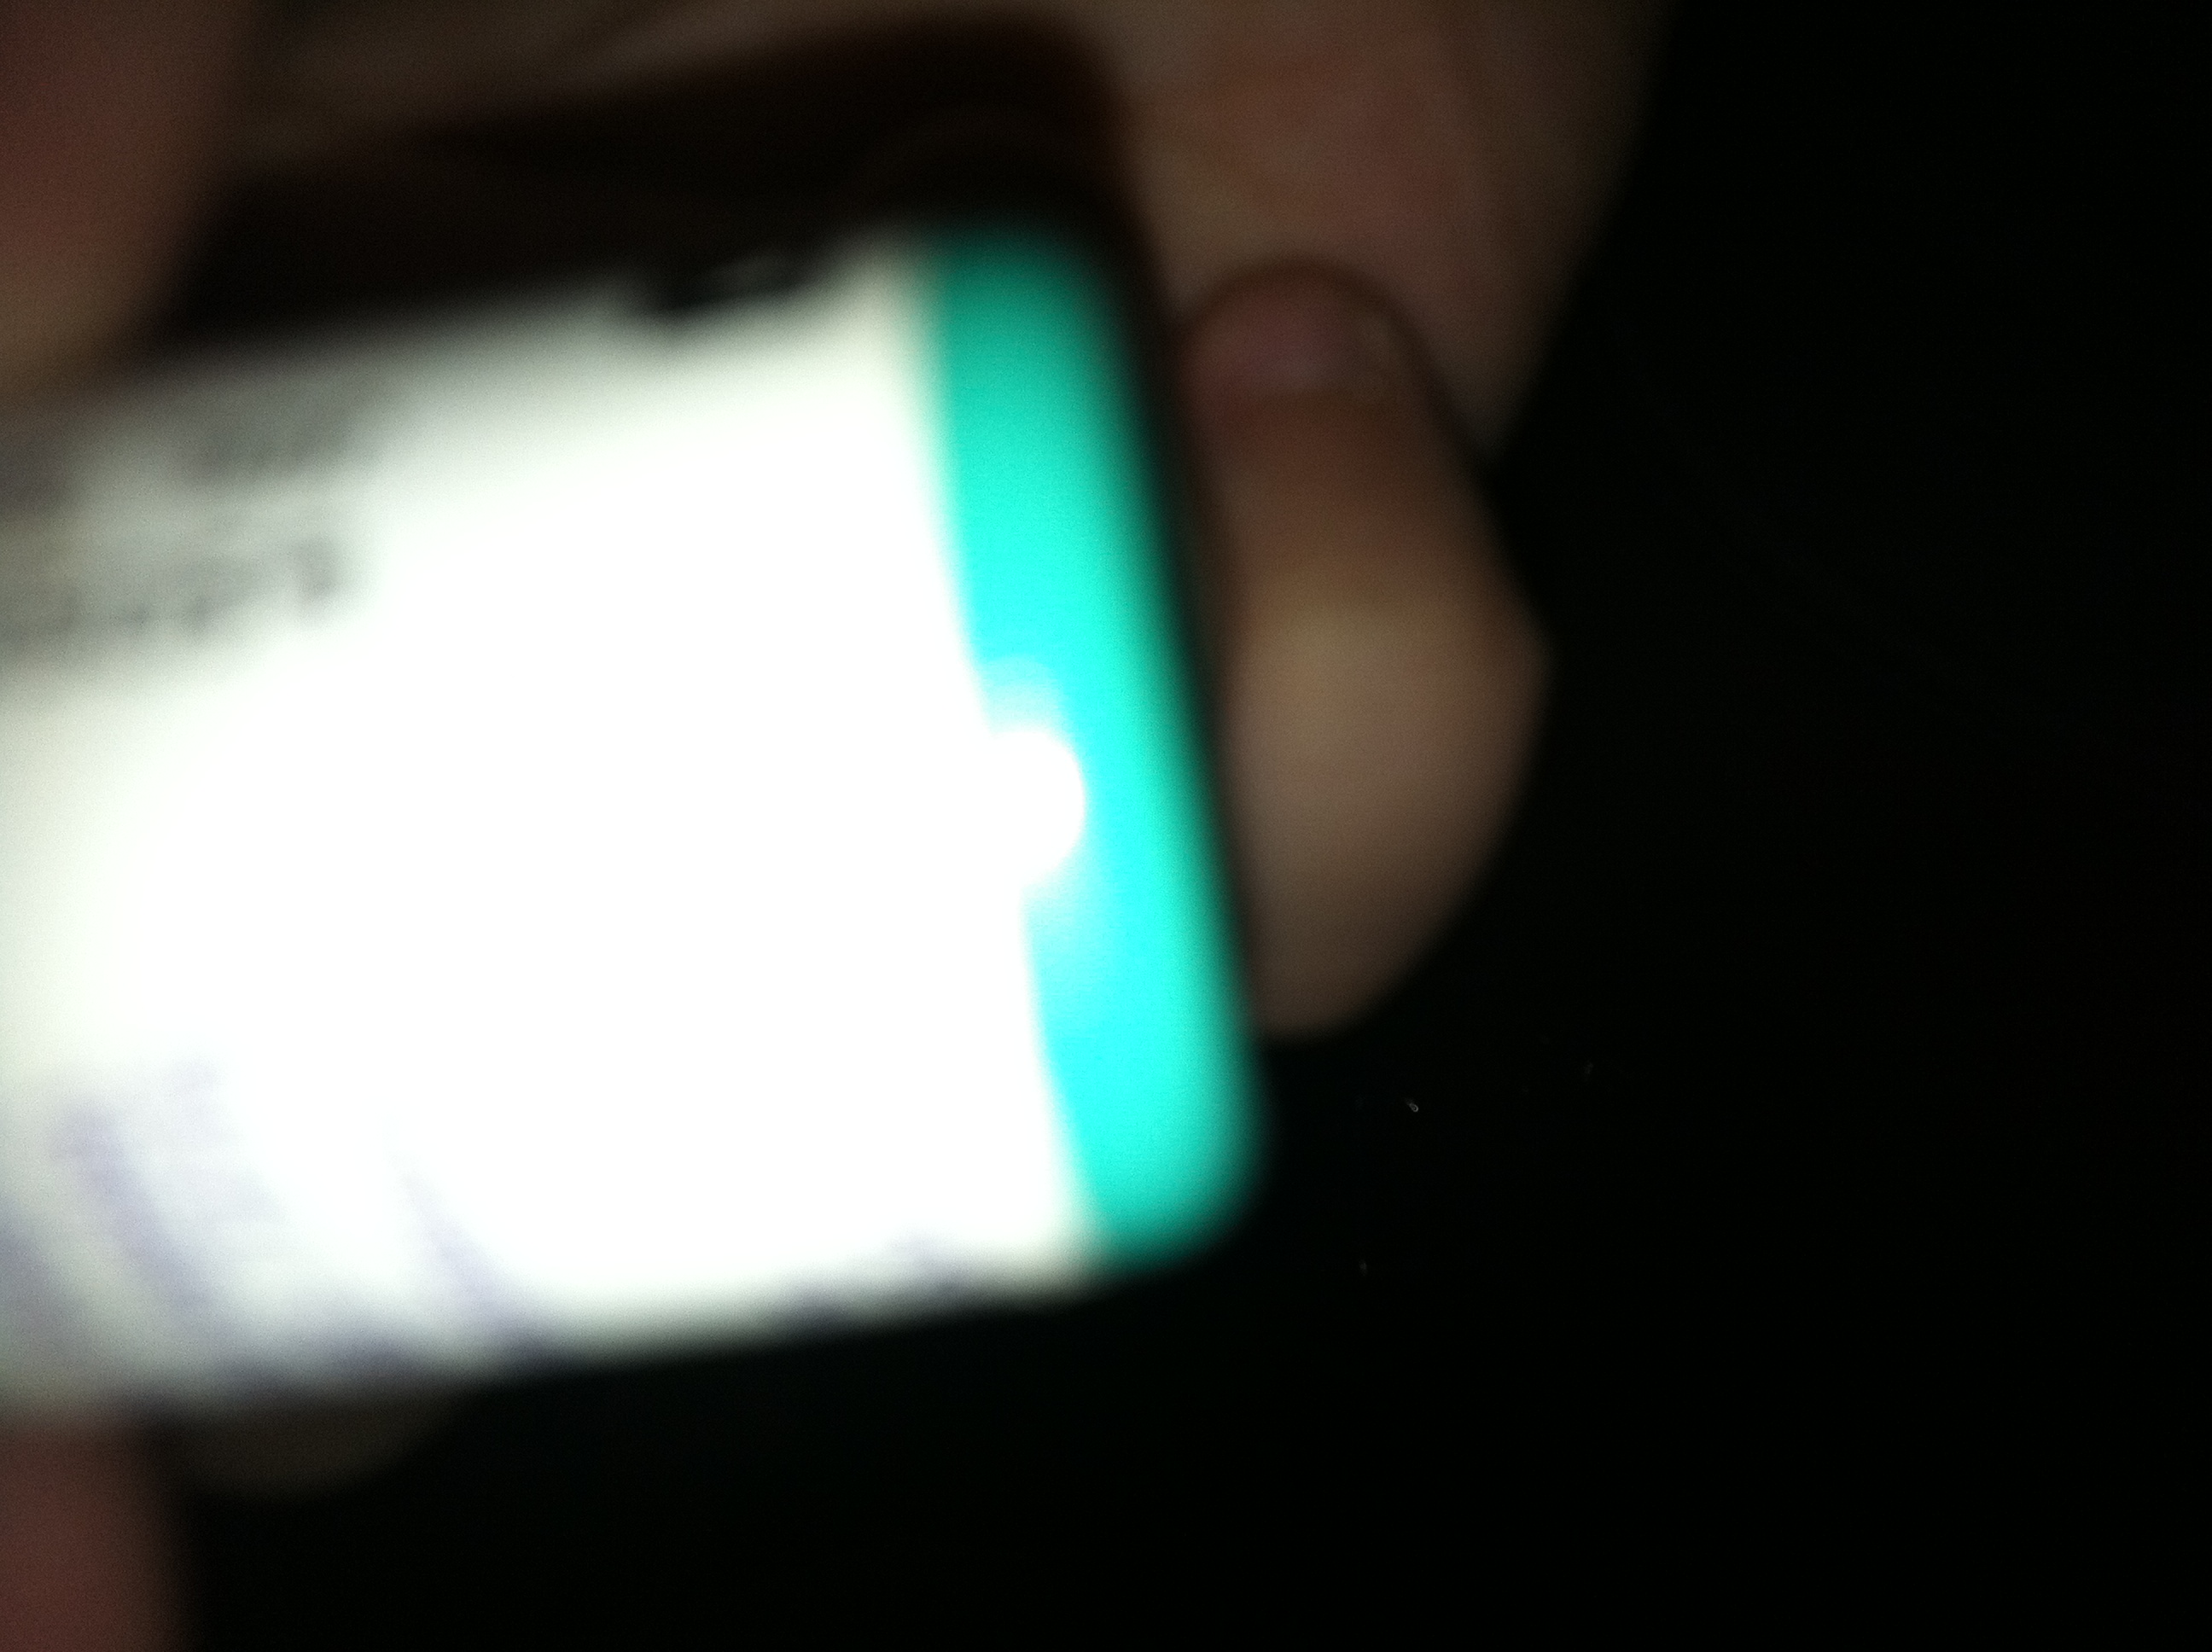Question: What is the name of this drop?
Answer: unanswerable